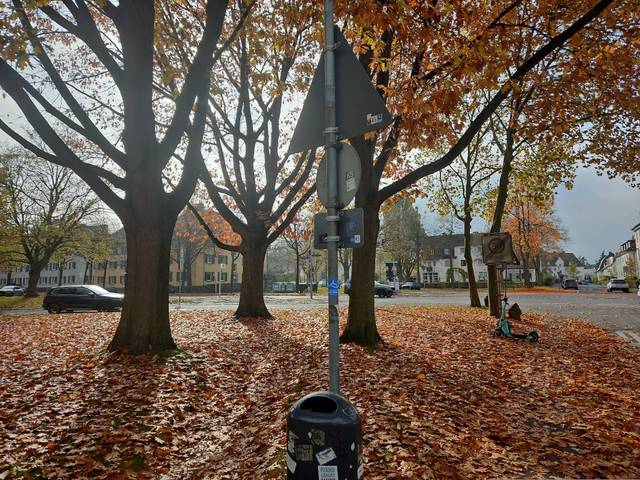
Region: Germany
Coordinates: 51.304, 9.473